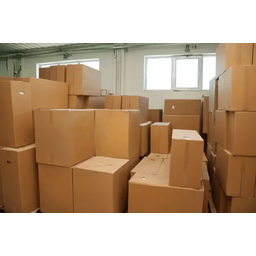
Label: cardboard